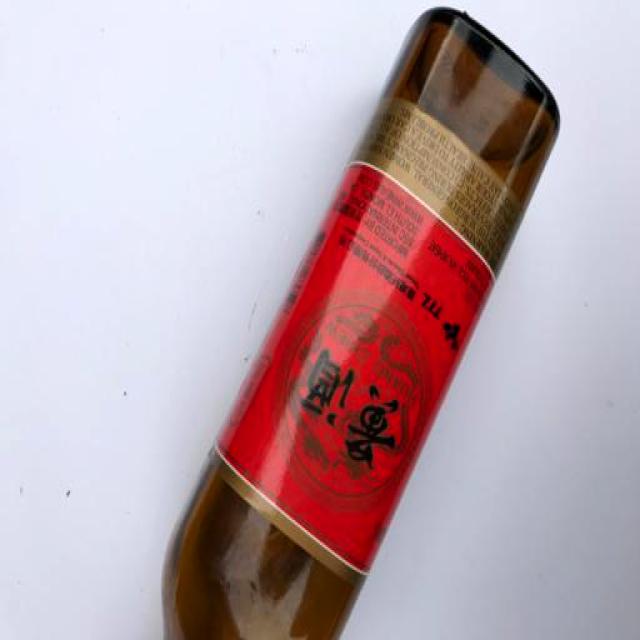
Label: Glass